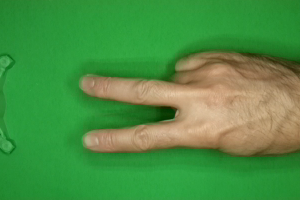
Label: scissors